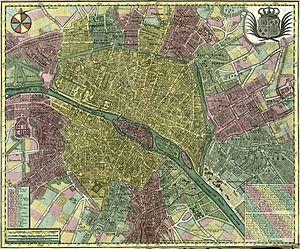
Cet article recense les plans de Paris, en France.